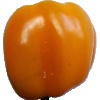
Label: Pepper Yellow 1